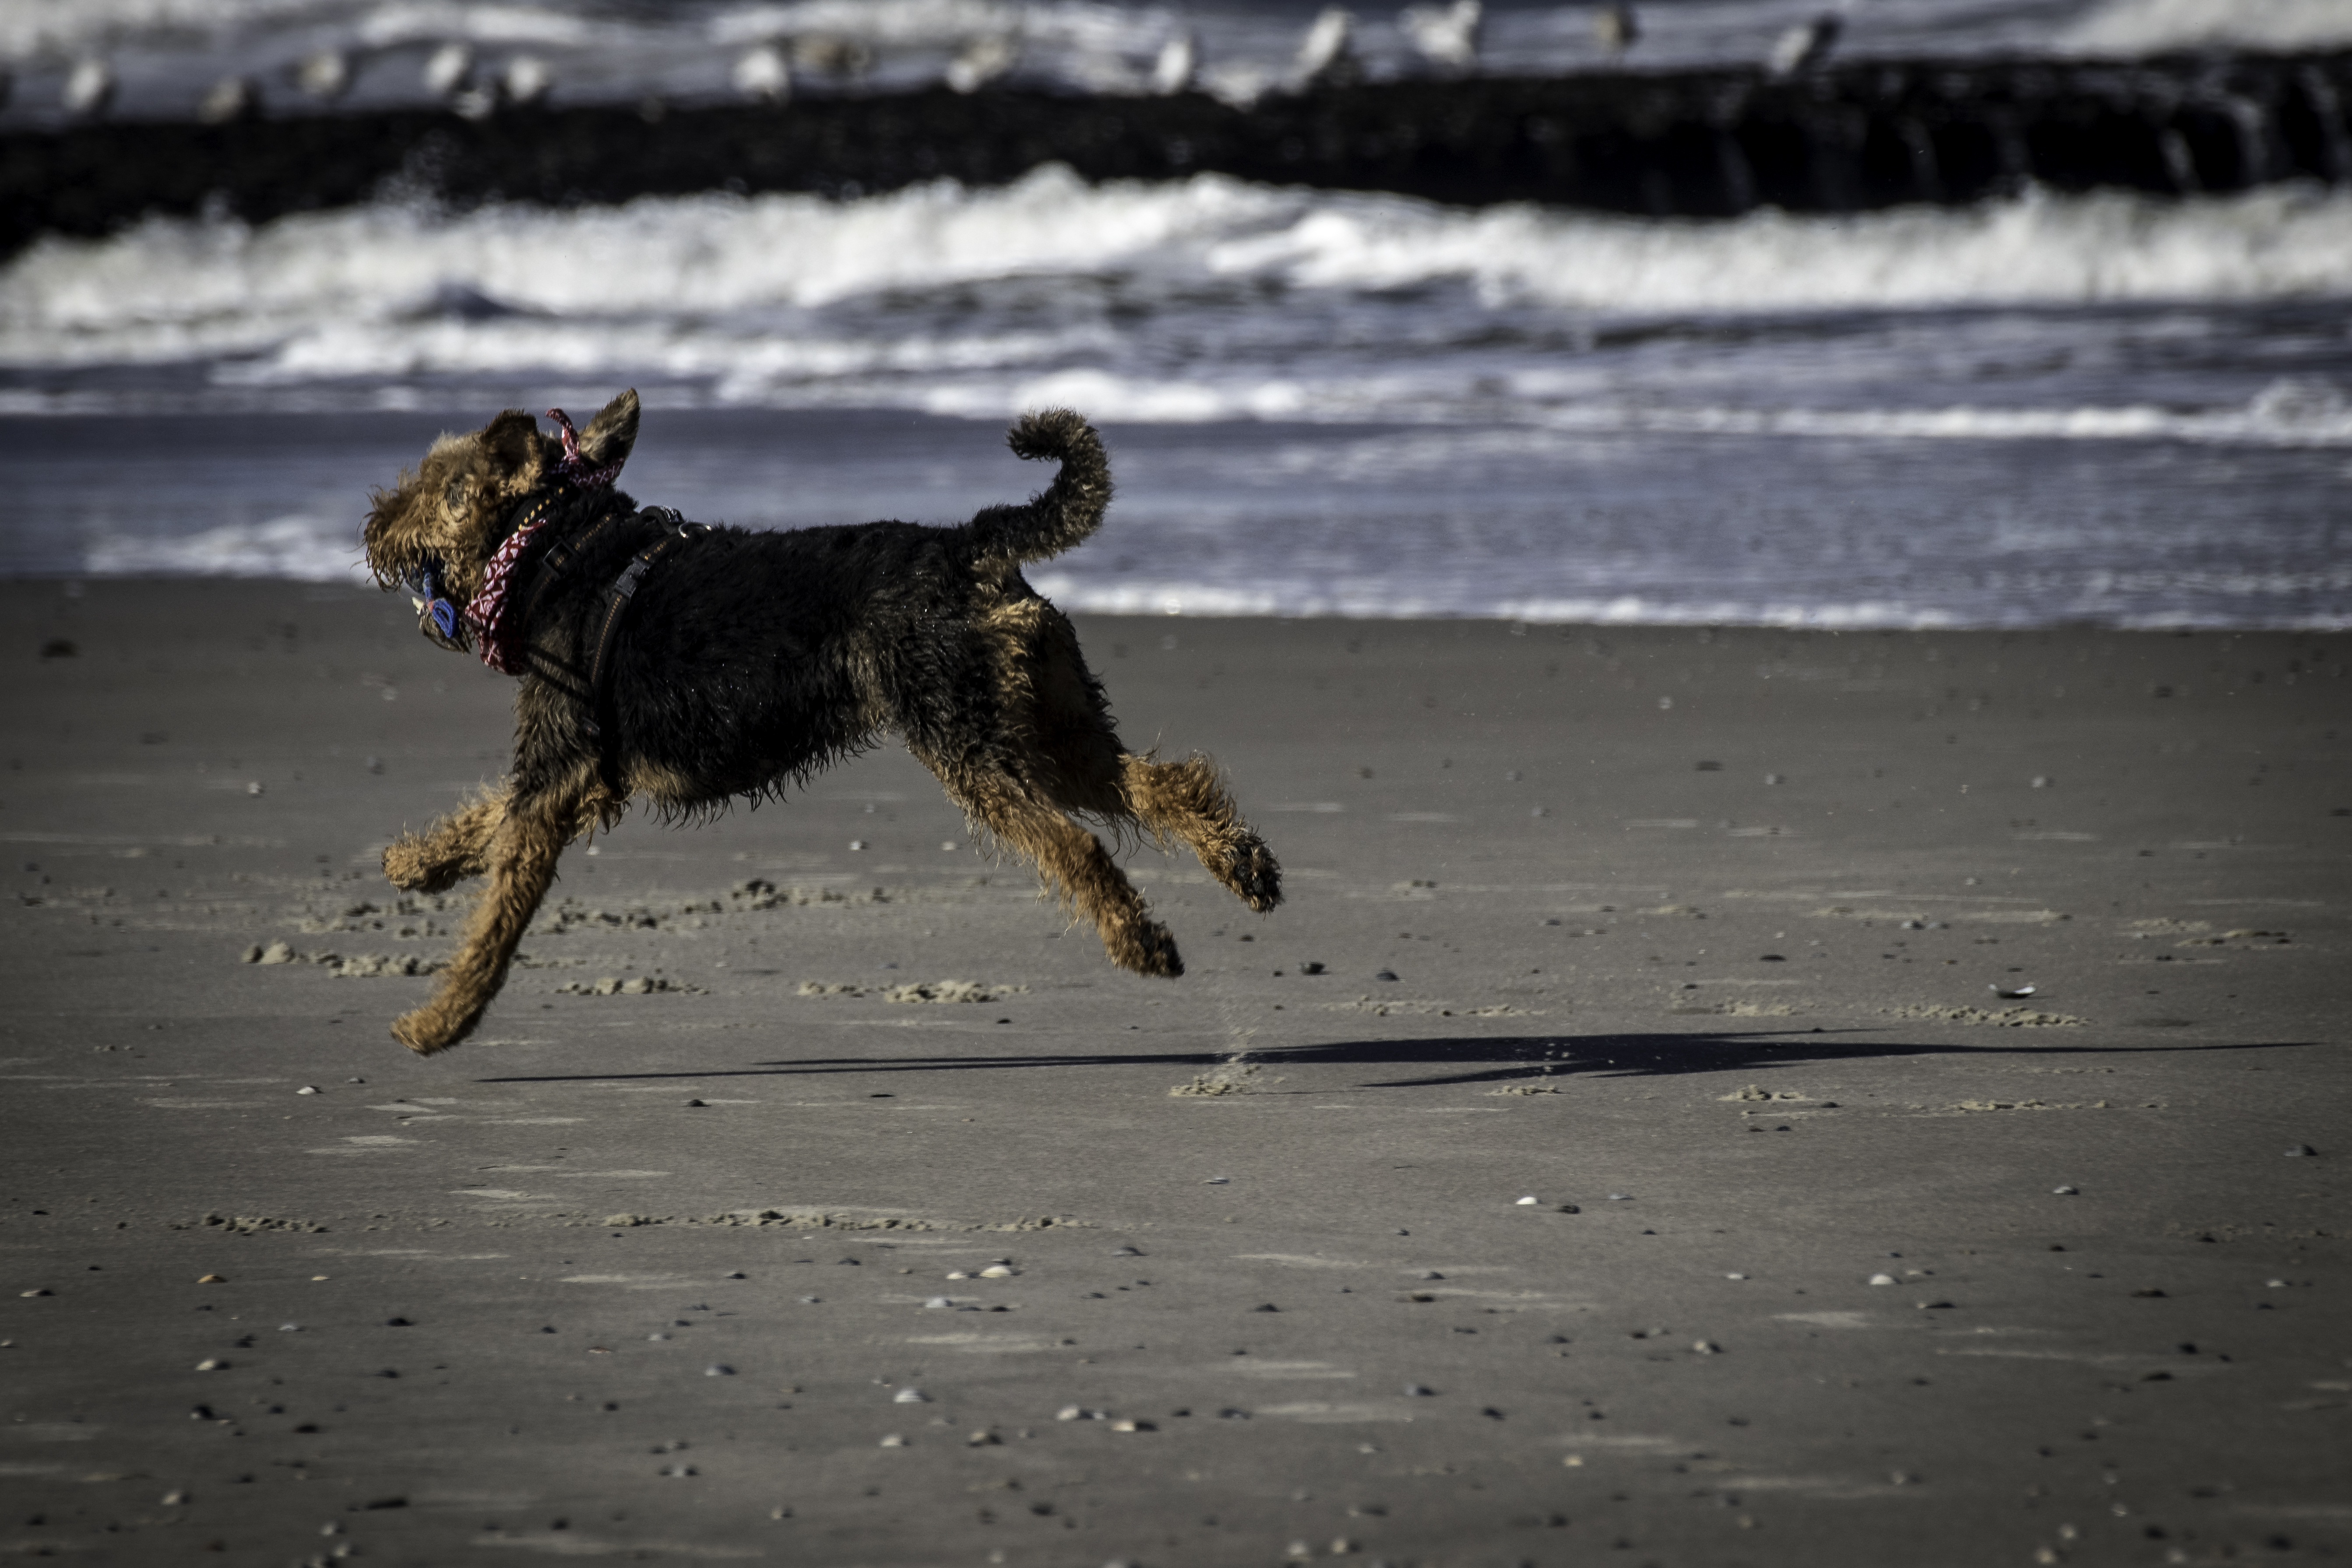
beach, sea, snow, dog, weather, mammal, black, fun, vertebrate, romp, small dog, dog on beach, running dog, dog on holiday, dog like mammal